Alcohol abuse

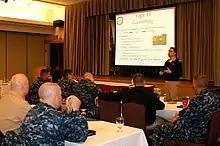
The United States Navy provides informative, in-depth training on alcohol and drug abuse prevention to sailors and supervisors.

Excessive alcohol use causes neuroinflammation and leads to myelin disruptions and white matter loss. The developing adolescent brain is at increased risk of brain damage and other long-lasting alterations to the brain. Adolescents with an alcohol use disorder damage the hippocampal, prefrontal cortex, and temporal lobes. Chronic alcohol exposure can result in increased DNA damage in the brain, as well as reduced DNA repair and increased neuronal cell death. Alcohol metabolism generates genotoxic acetaldehyde and reactive oxygen species.